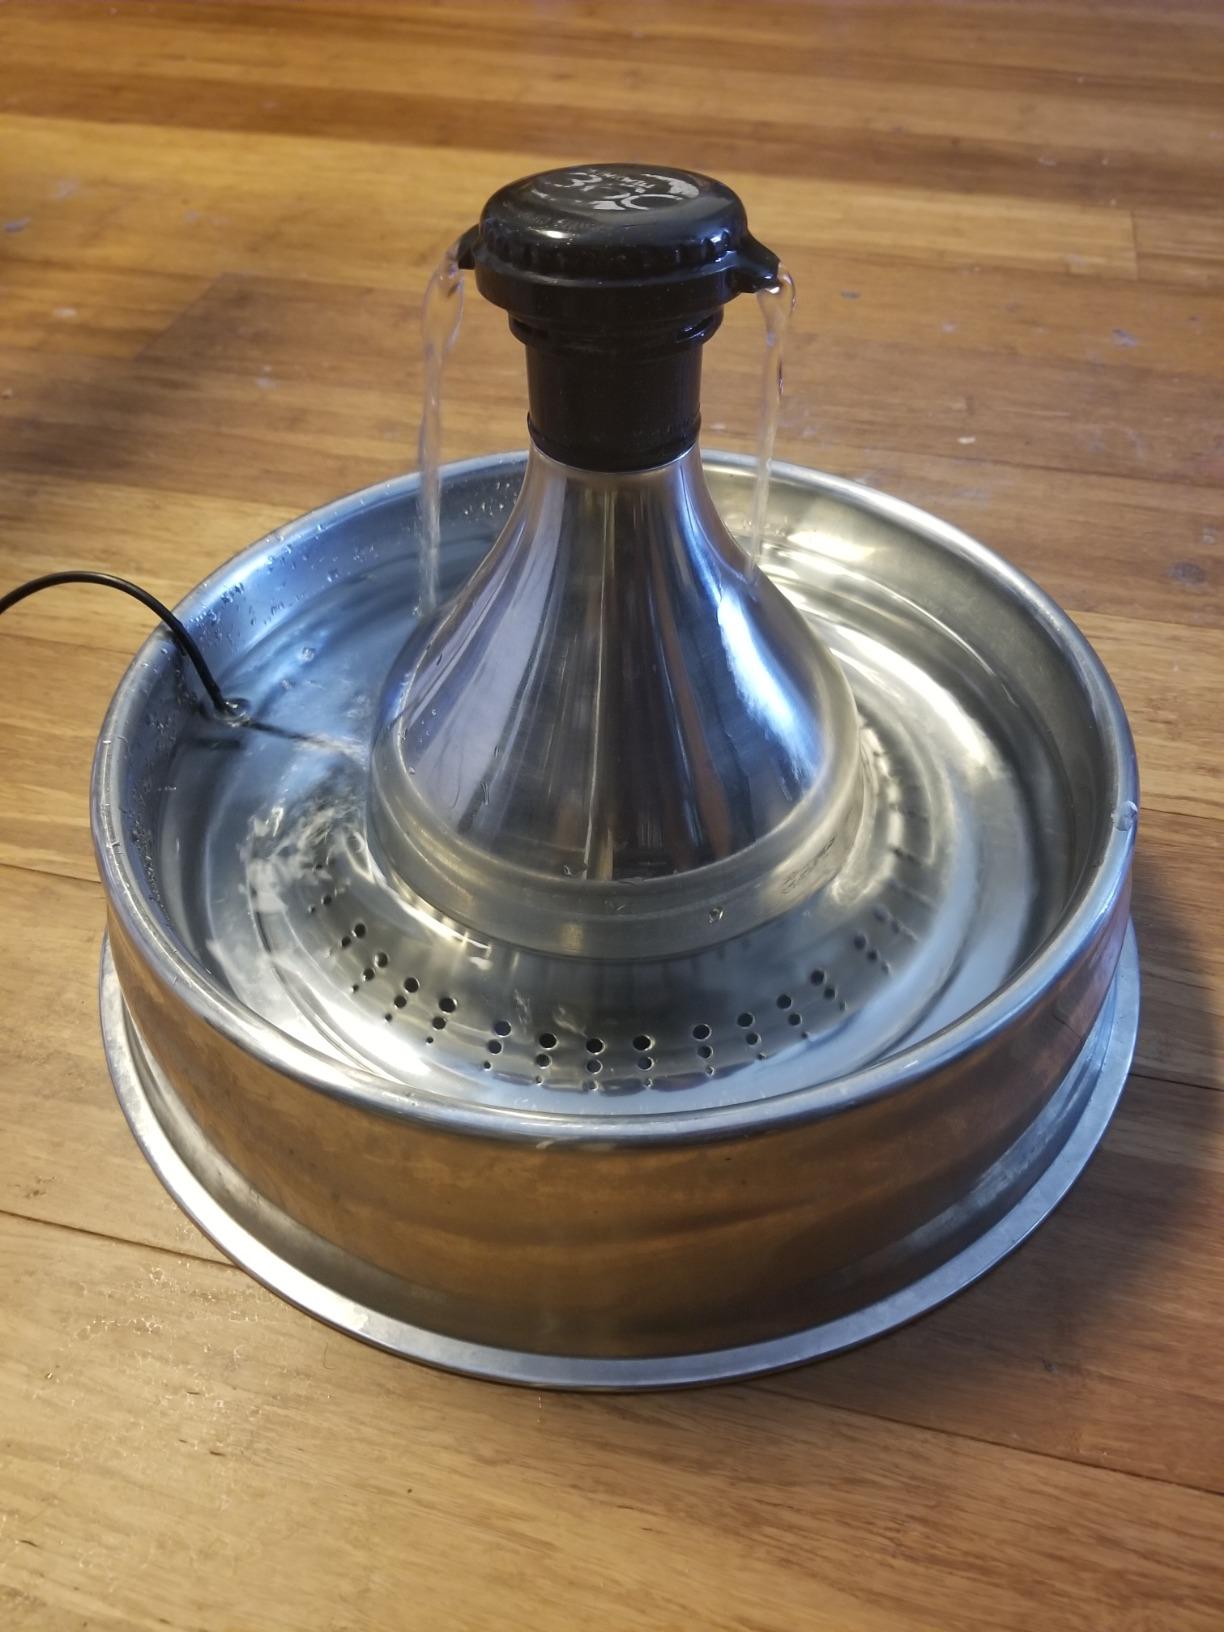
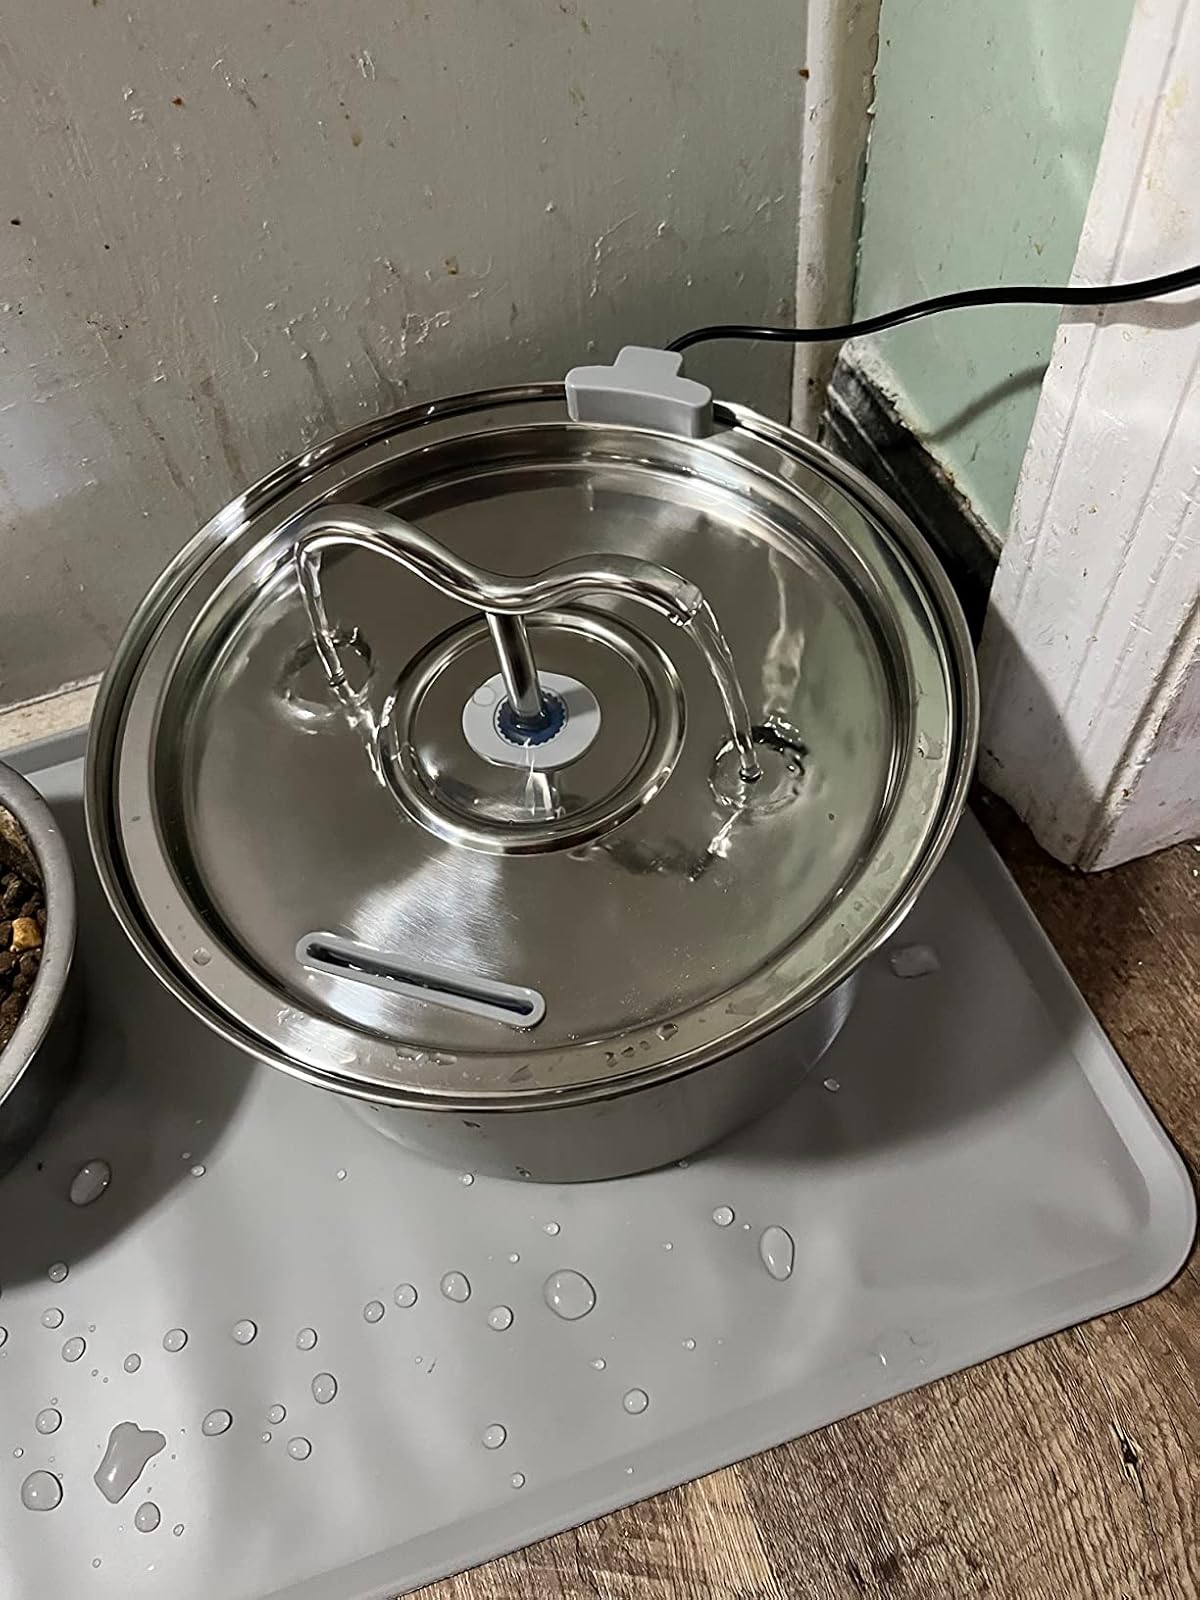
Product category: items_bowl
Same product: no